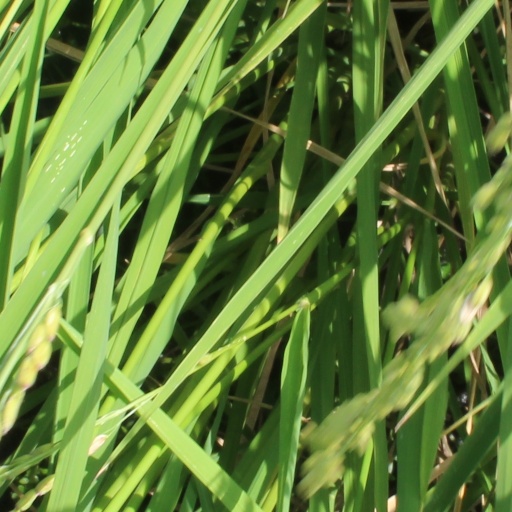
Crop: rice